Question: Please indicate a possible affordance area of the knife that can be used for holding
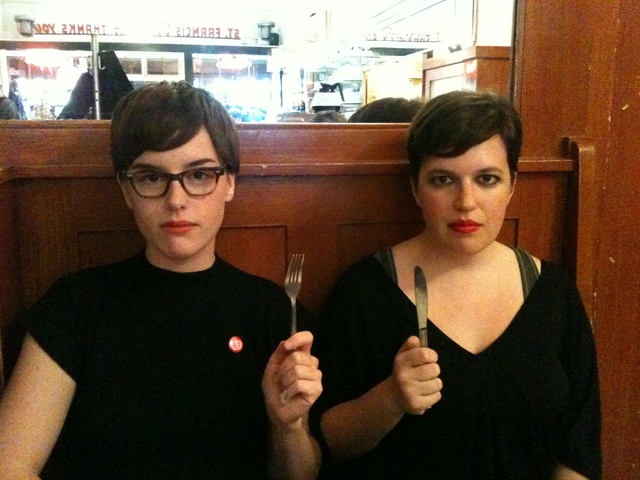
Answer: [414.085, 329.724, 426.085, 417.724]